Lahore Ring Road

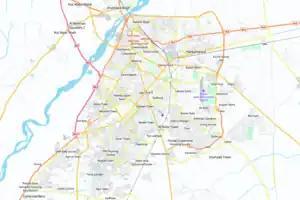
Map of Lahore showing major roads

The project includes the construction of a six-lane divided carriageway, interchanges, RCC bridges, Reinforced Earth abutments/walls, overhead pedestrian bridges, culverts, sub-ways, underpasses, flyovers and related works.